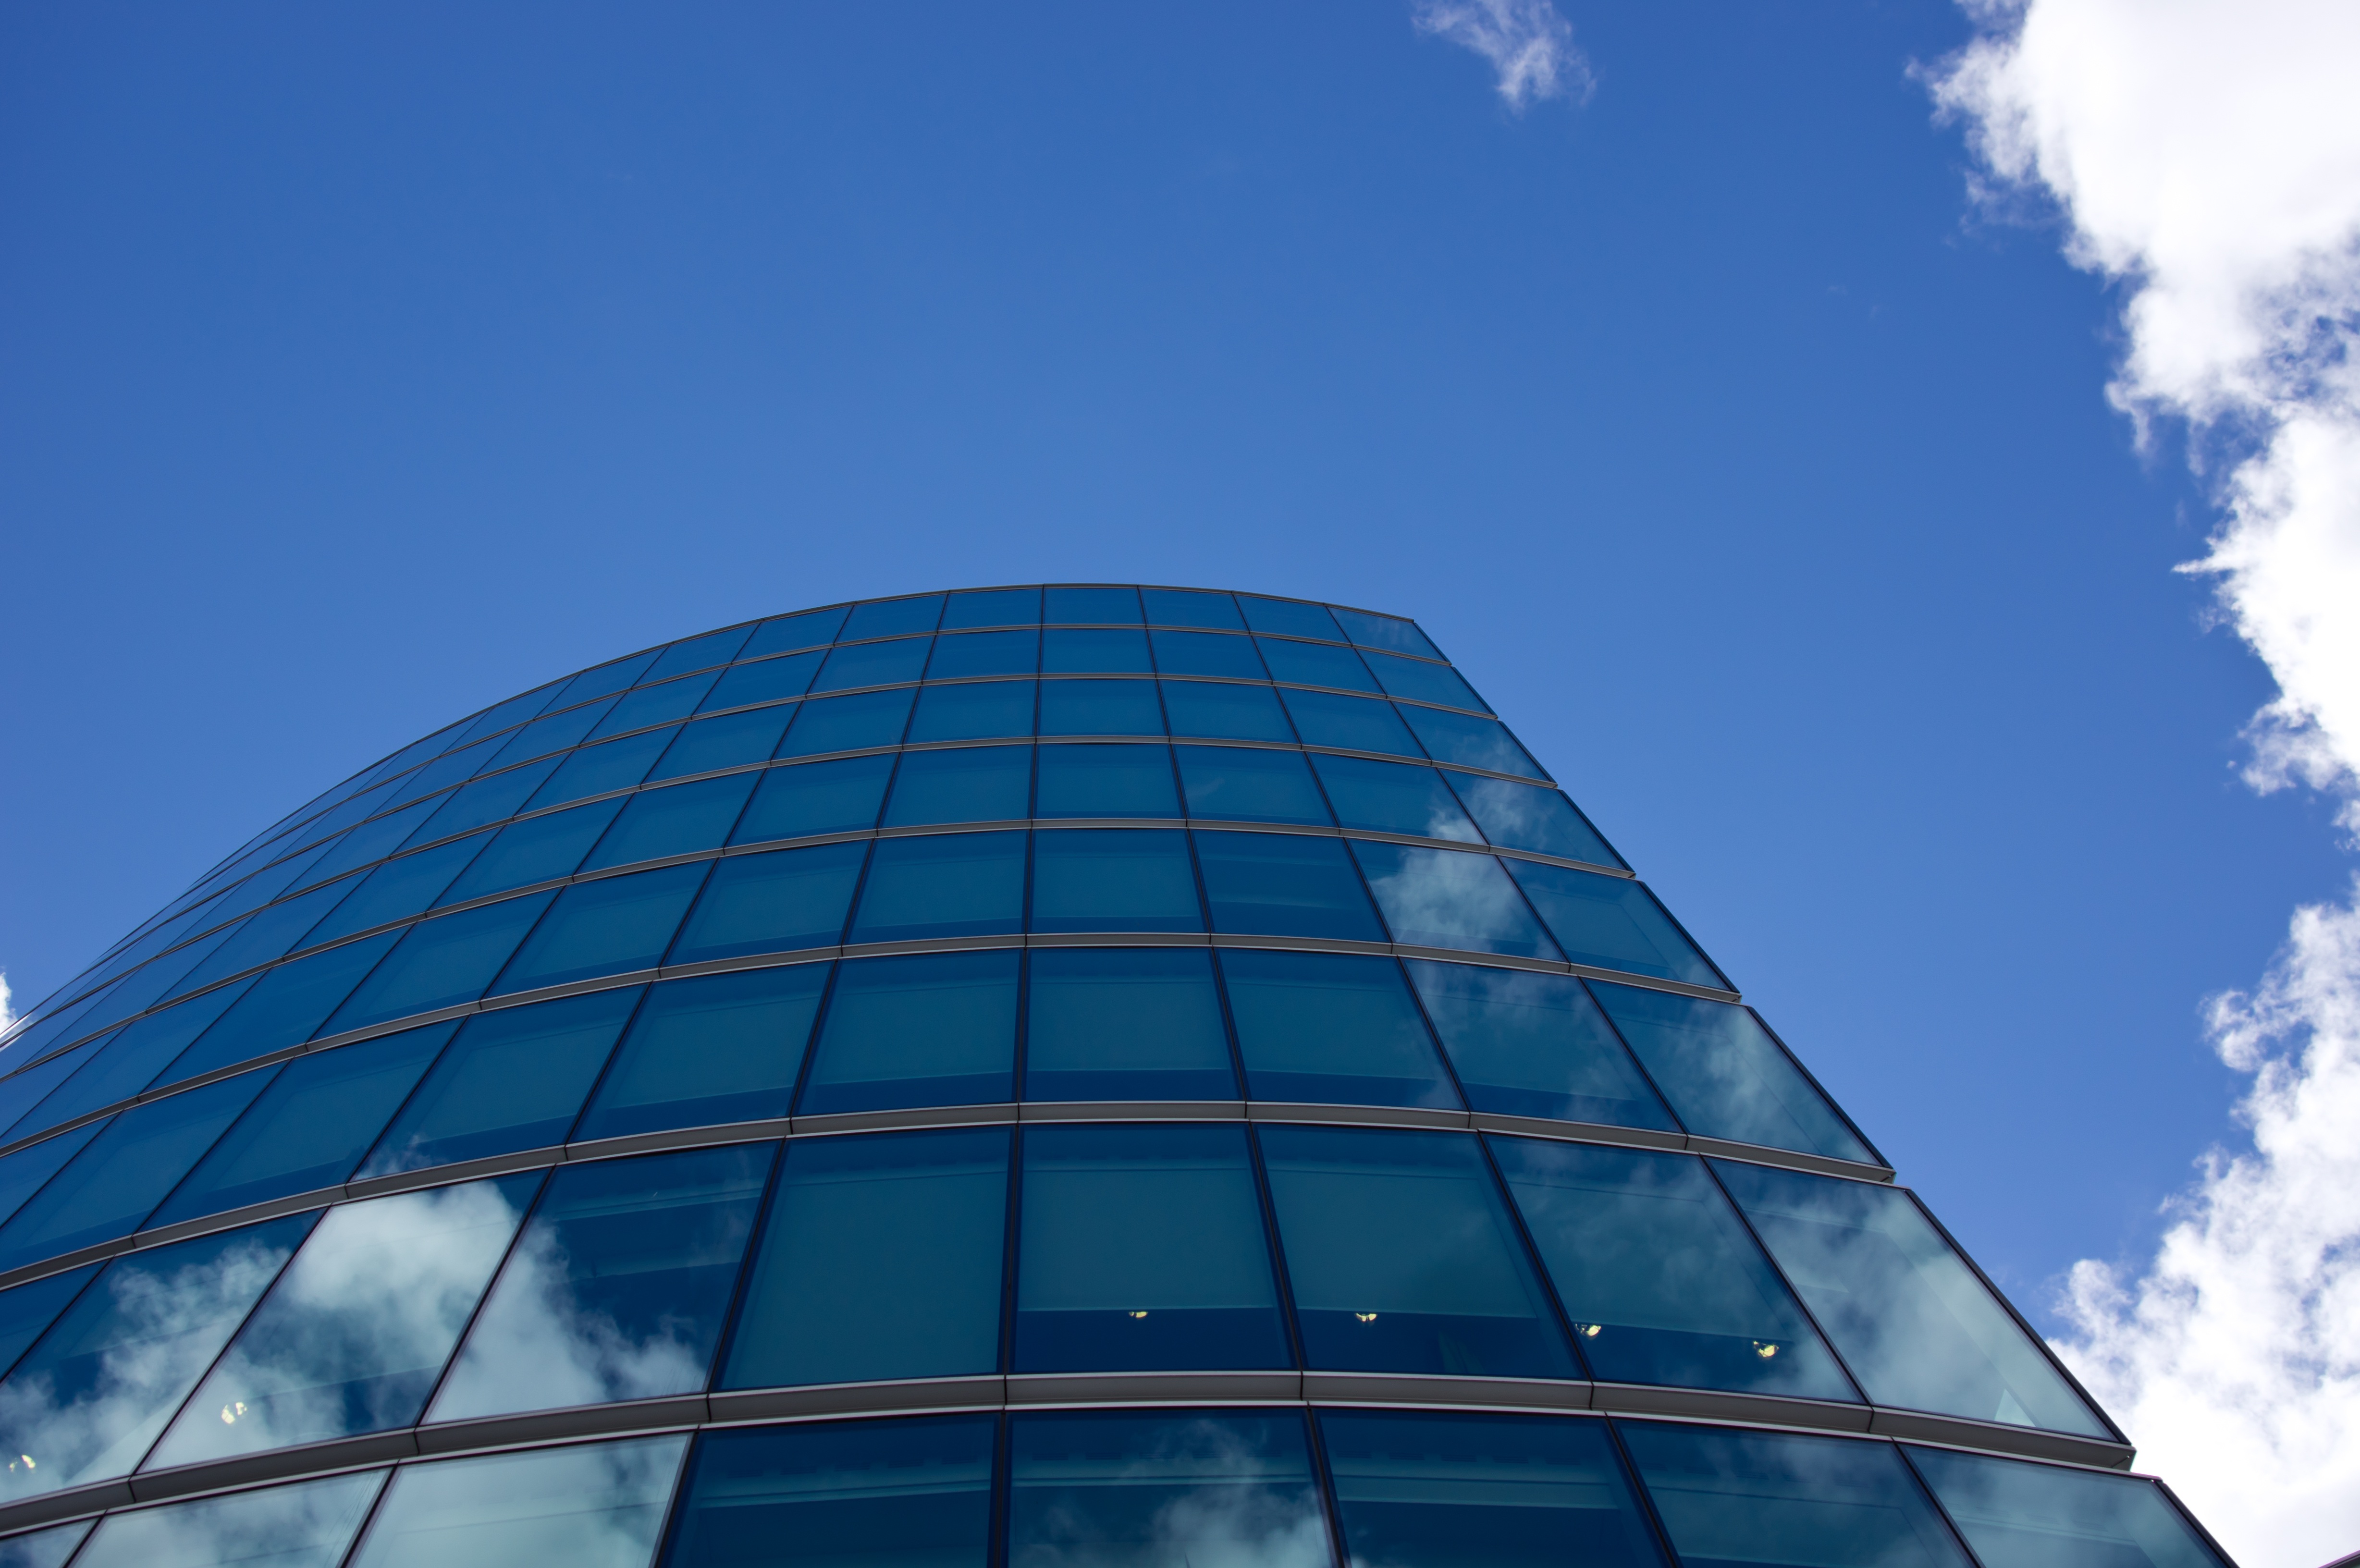
architecture, sky, building, skyscraper, reflection, office, landmark, facade, blue, modern, office building, tower block, headquarters, daylighting, glass building